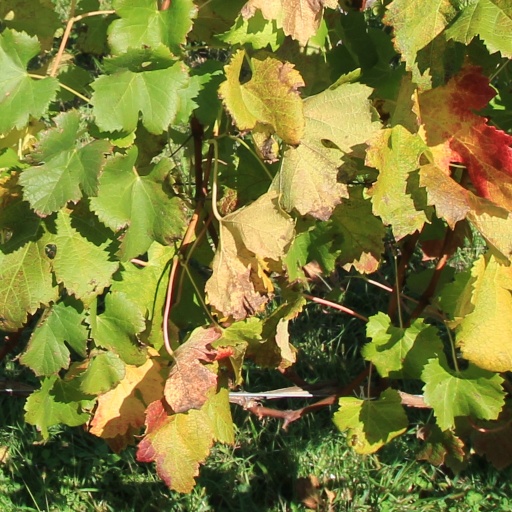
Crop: grape